Sky position (RA, Dec in degrees): 243.137, 6.966
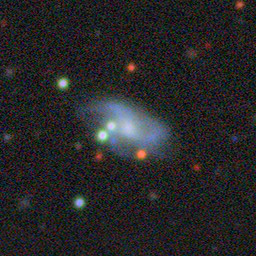
Galaxy morphology: Unbarred Loose Spiral Galaxies